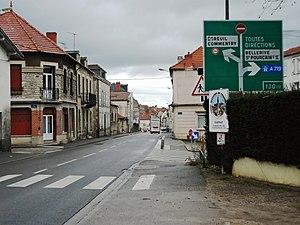
Ancien signal D42a à Gannat, route départementale 2009 (ancienne route nationale 9) [10106]
Gannat est une commune française, située dans le département de l'Allier en région d'Auvergne-Rhône-Alpes.